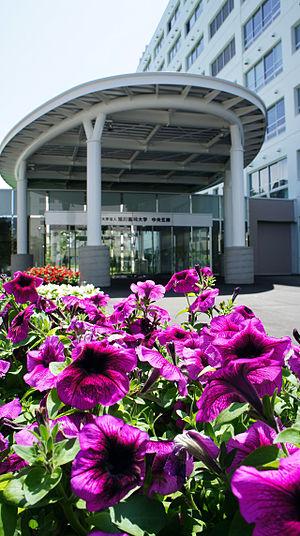
L'Université de médecine d'Asahikawa est une université nationale japonaise, située à Asahikawa dansl'ile d'Hokkaido.